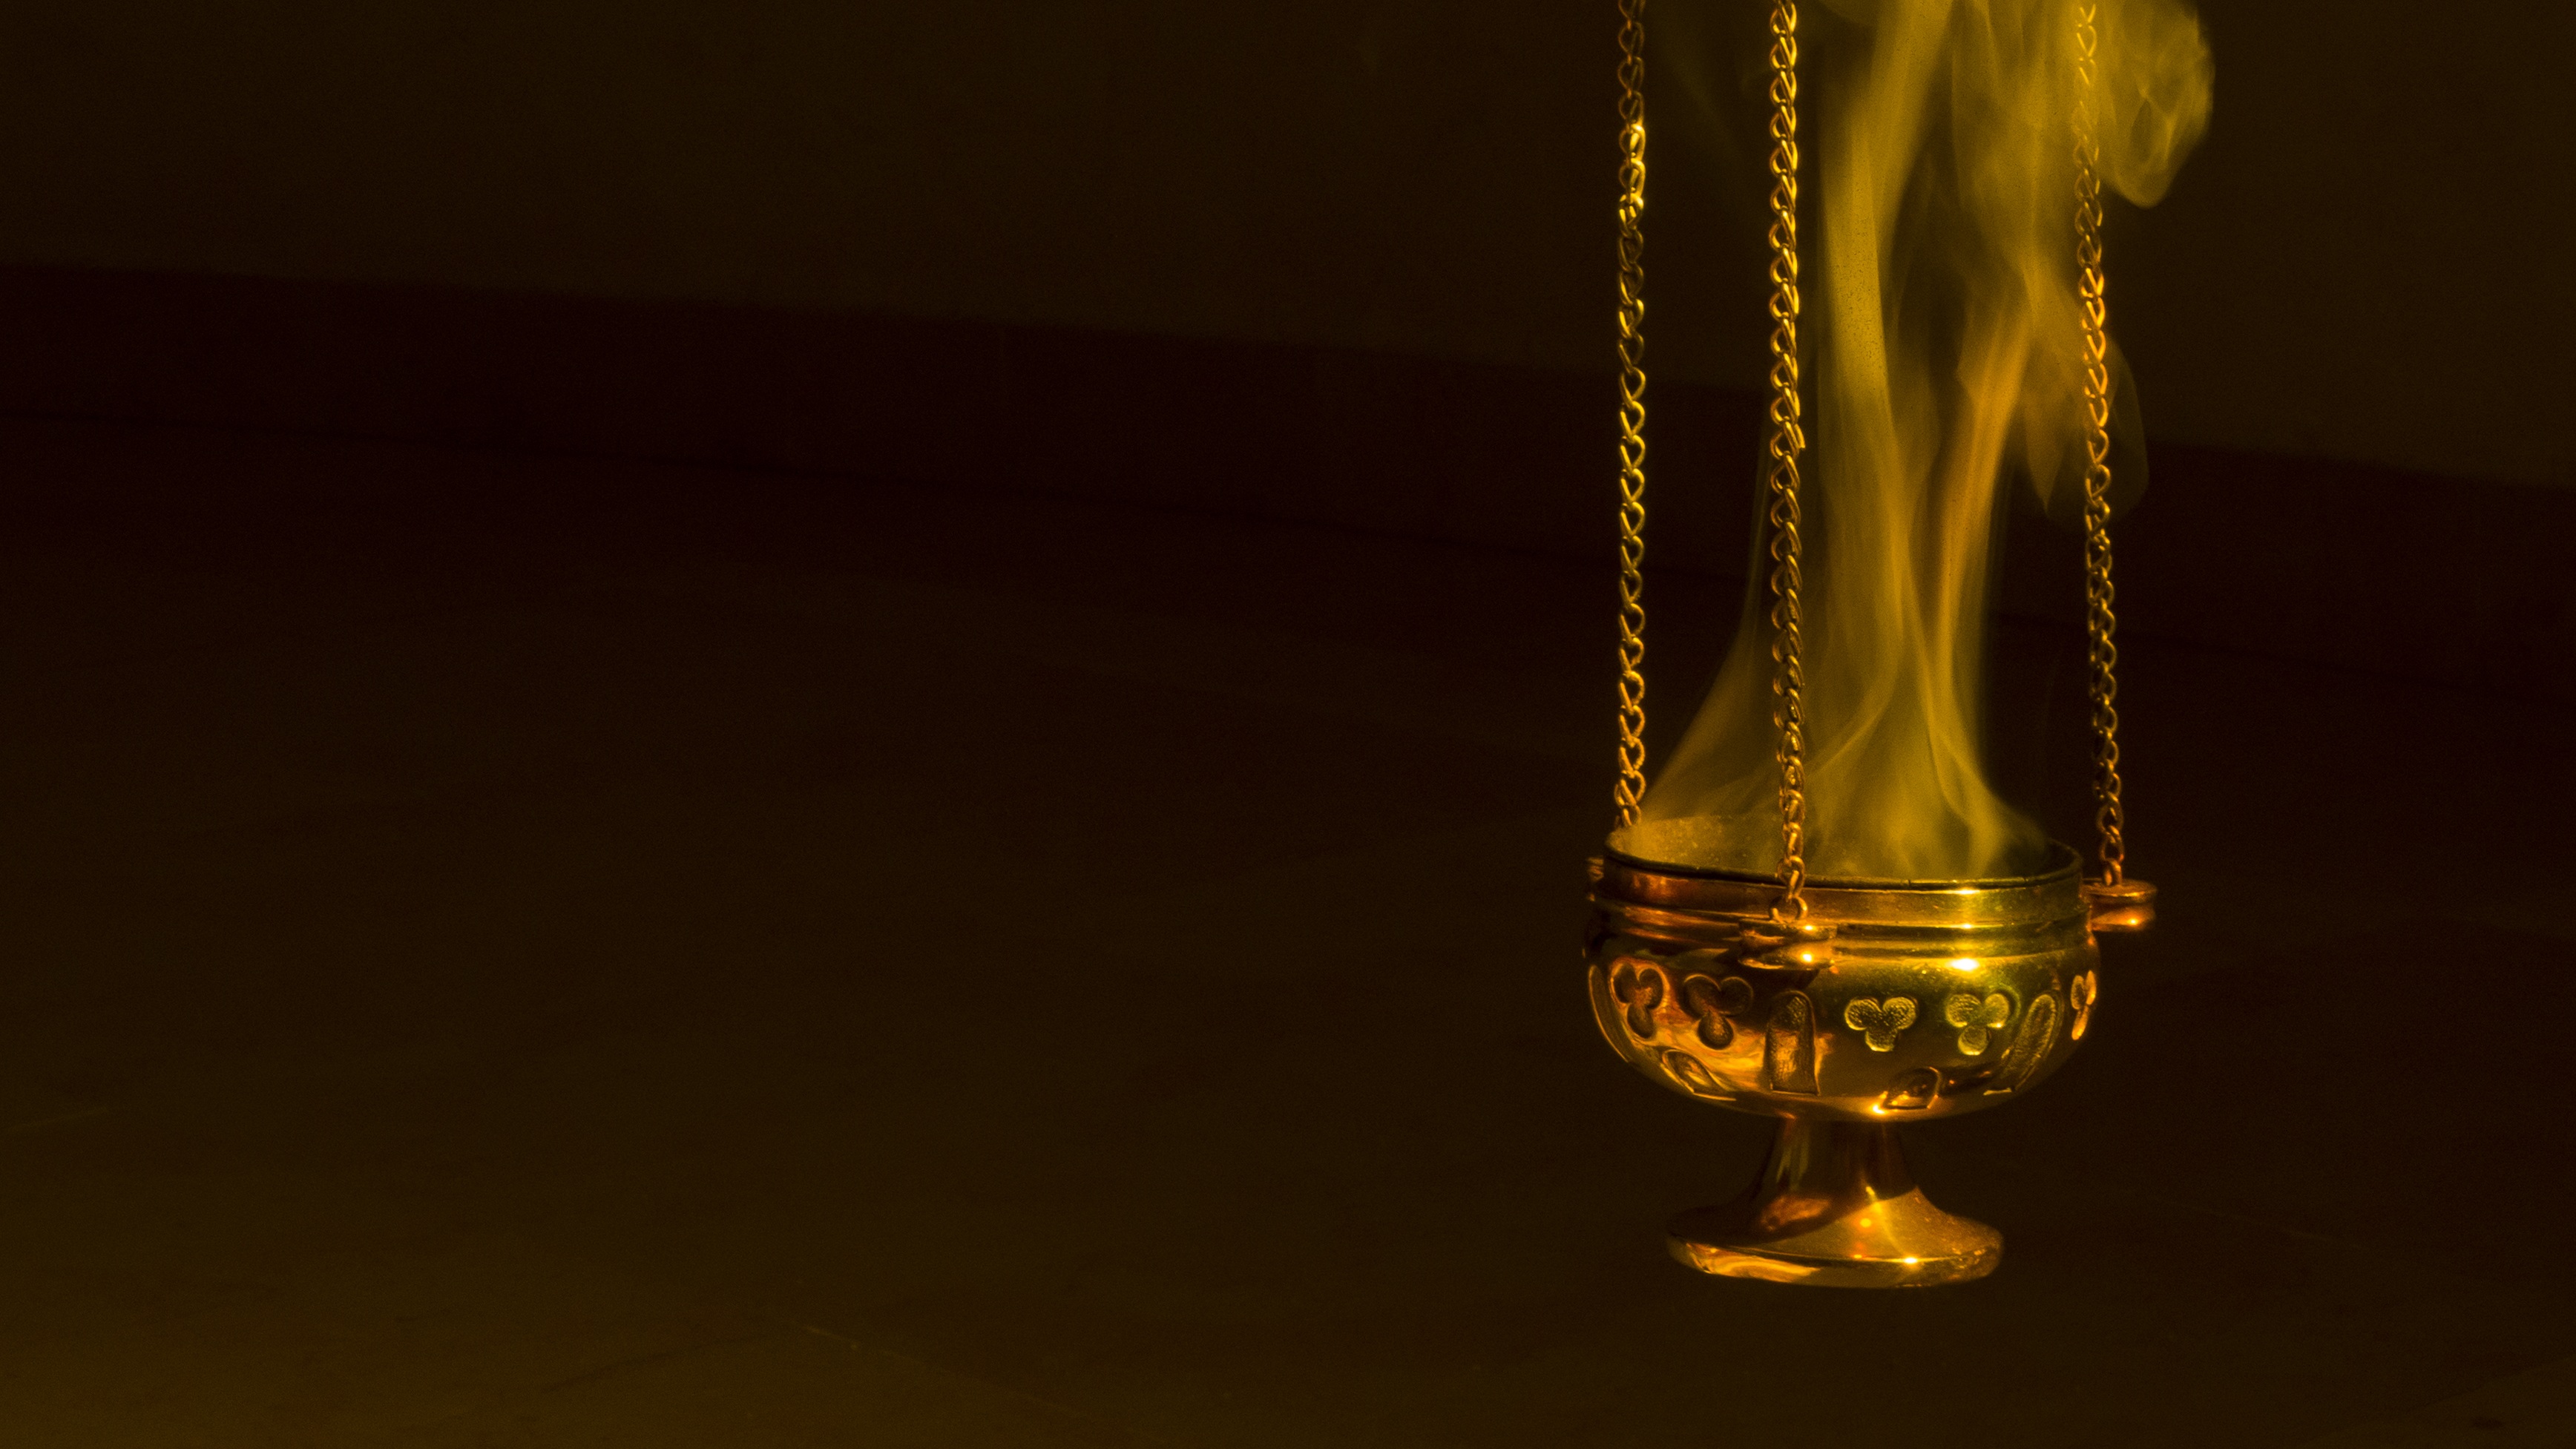
light, night, glass, smoke, drink, darkness, bottle, church, yellow, christian, lighting, pray, burn, religious, catholic, smell, worship, champagne, liqueur, macro photography, liturgy, incandescent light bulb, distilled beverage